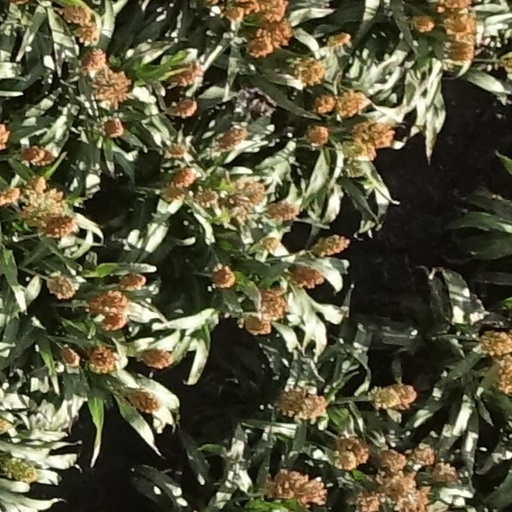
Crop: sorghum